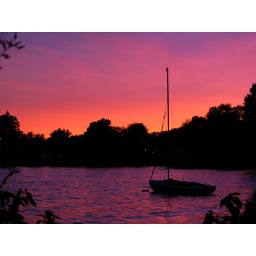
A lovely pink sunset over lake Ontario. I love ho the water reflected the colours so well.